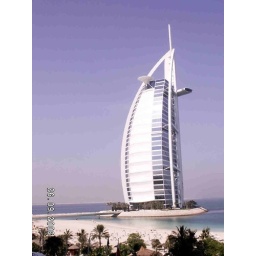
Zoomed in view from our bedroom window